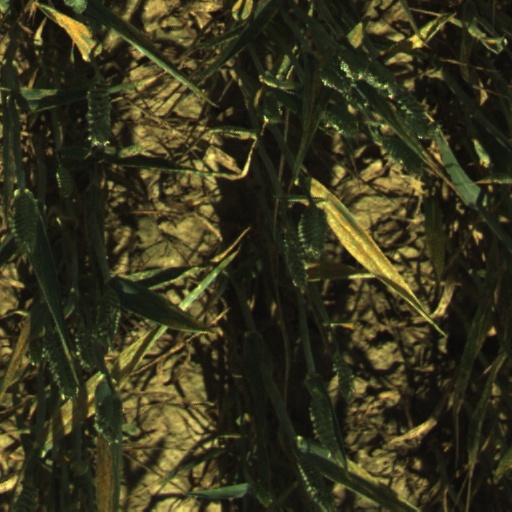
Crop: wheat